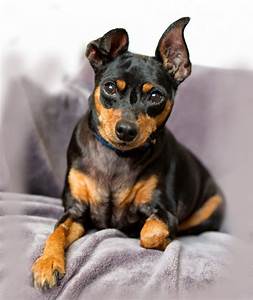
Label: cane